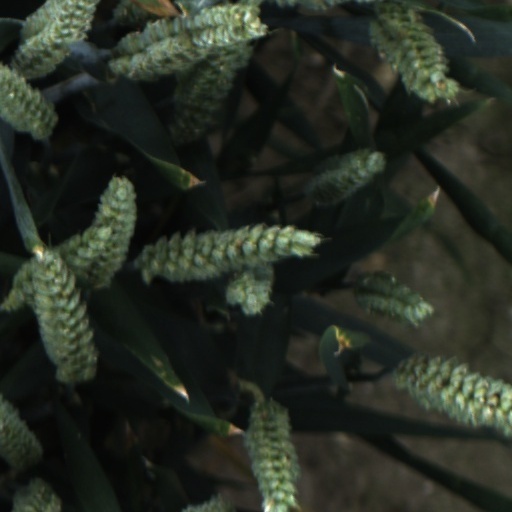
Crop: wheat